Bhutanese passport

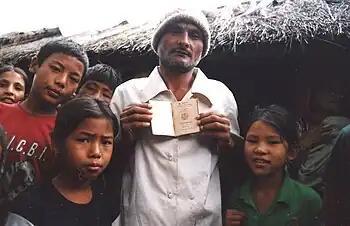
A Lhotshampa man holding his Bhutanese passport in a Beldangi camp.

In the Kingdom of Bumthang, which constitutes a part of modern-day Bhutan, feudal passbooks or "dzeng" were issued to court messengers in order to travel from kingdom to kingdom. Diplomacy and mediating were crucially important measures in pre-modern Bhutan chiefdoms.